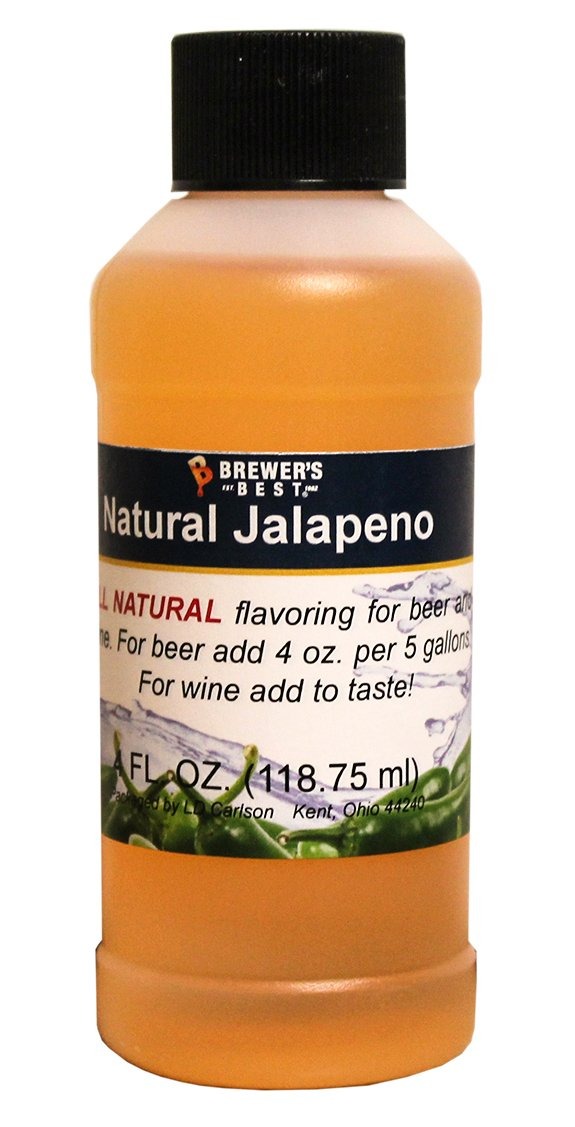
Item Name: Brewer's Best Natural Beer and Wine Fruit Flavoring (Jalapeno)
Bullet Point 1: Natural Jalapeno Flavoring
Bullet Point 2: 4 oz. bottle
Bullet Point 3: All Natural Flavoring for Beer and Wine
Product Description: FRUIT FLAVORS FOR BEER AND WINE We are proud to carry the finest flavor and aroma enhancers on the market. Each flavoring is packed in a 4 oz bottle. The recommended usage for beer is on the label. For wine we recommend adding to taste. Natural flavors. For beer use .5% or 3 to 4 oz per 5 gallons.
Value: 1.0
Unit: Count

Price: 7.93